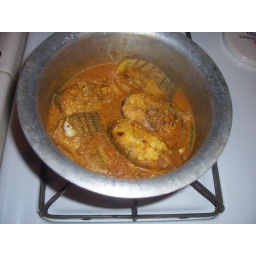
white fish curry in indian spices